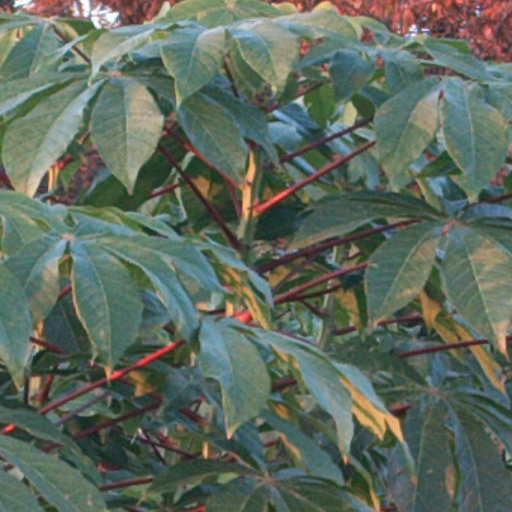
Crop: cassava